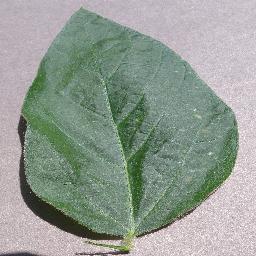
Label: Soybean___healthy